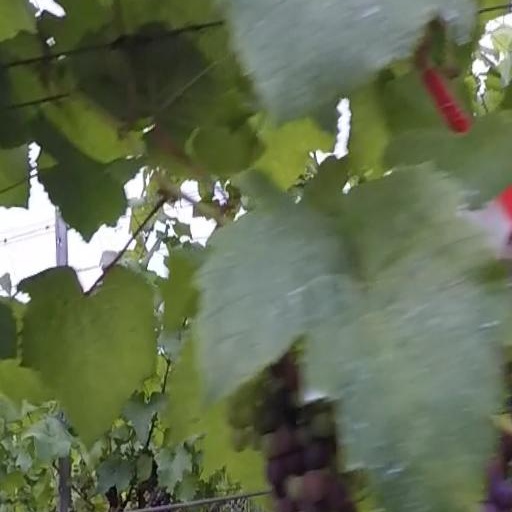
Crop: grape